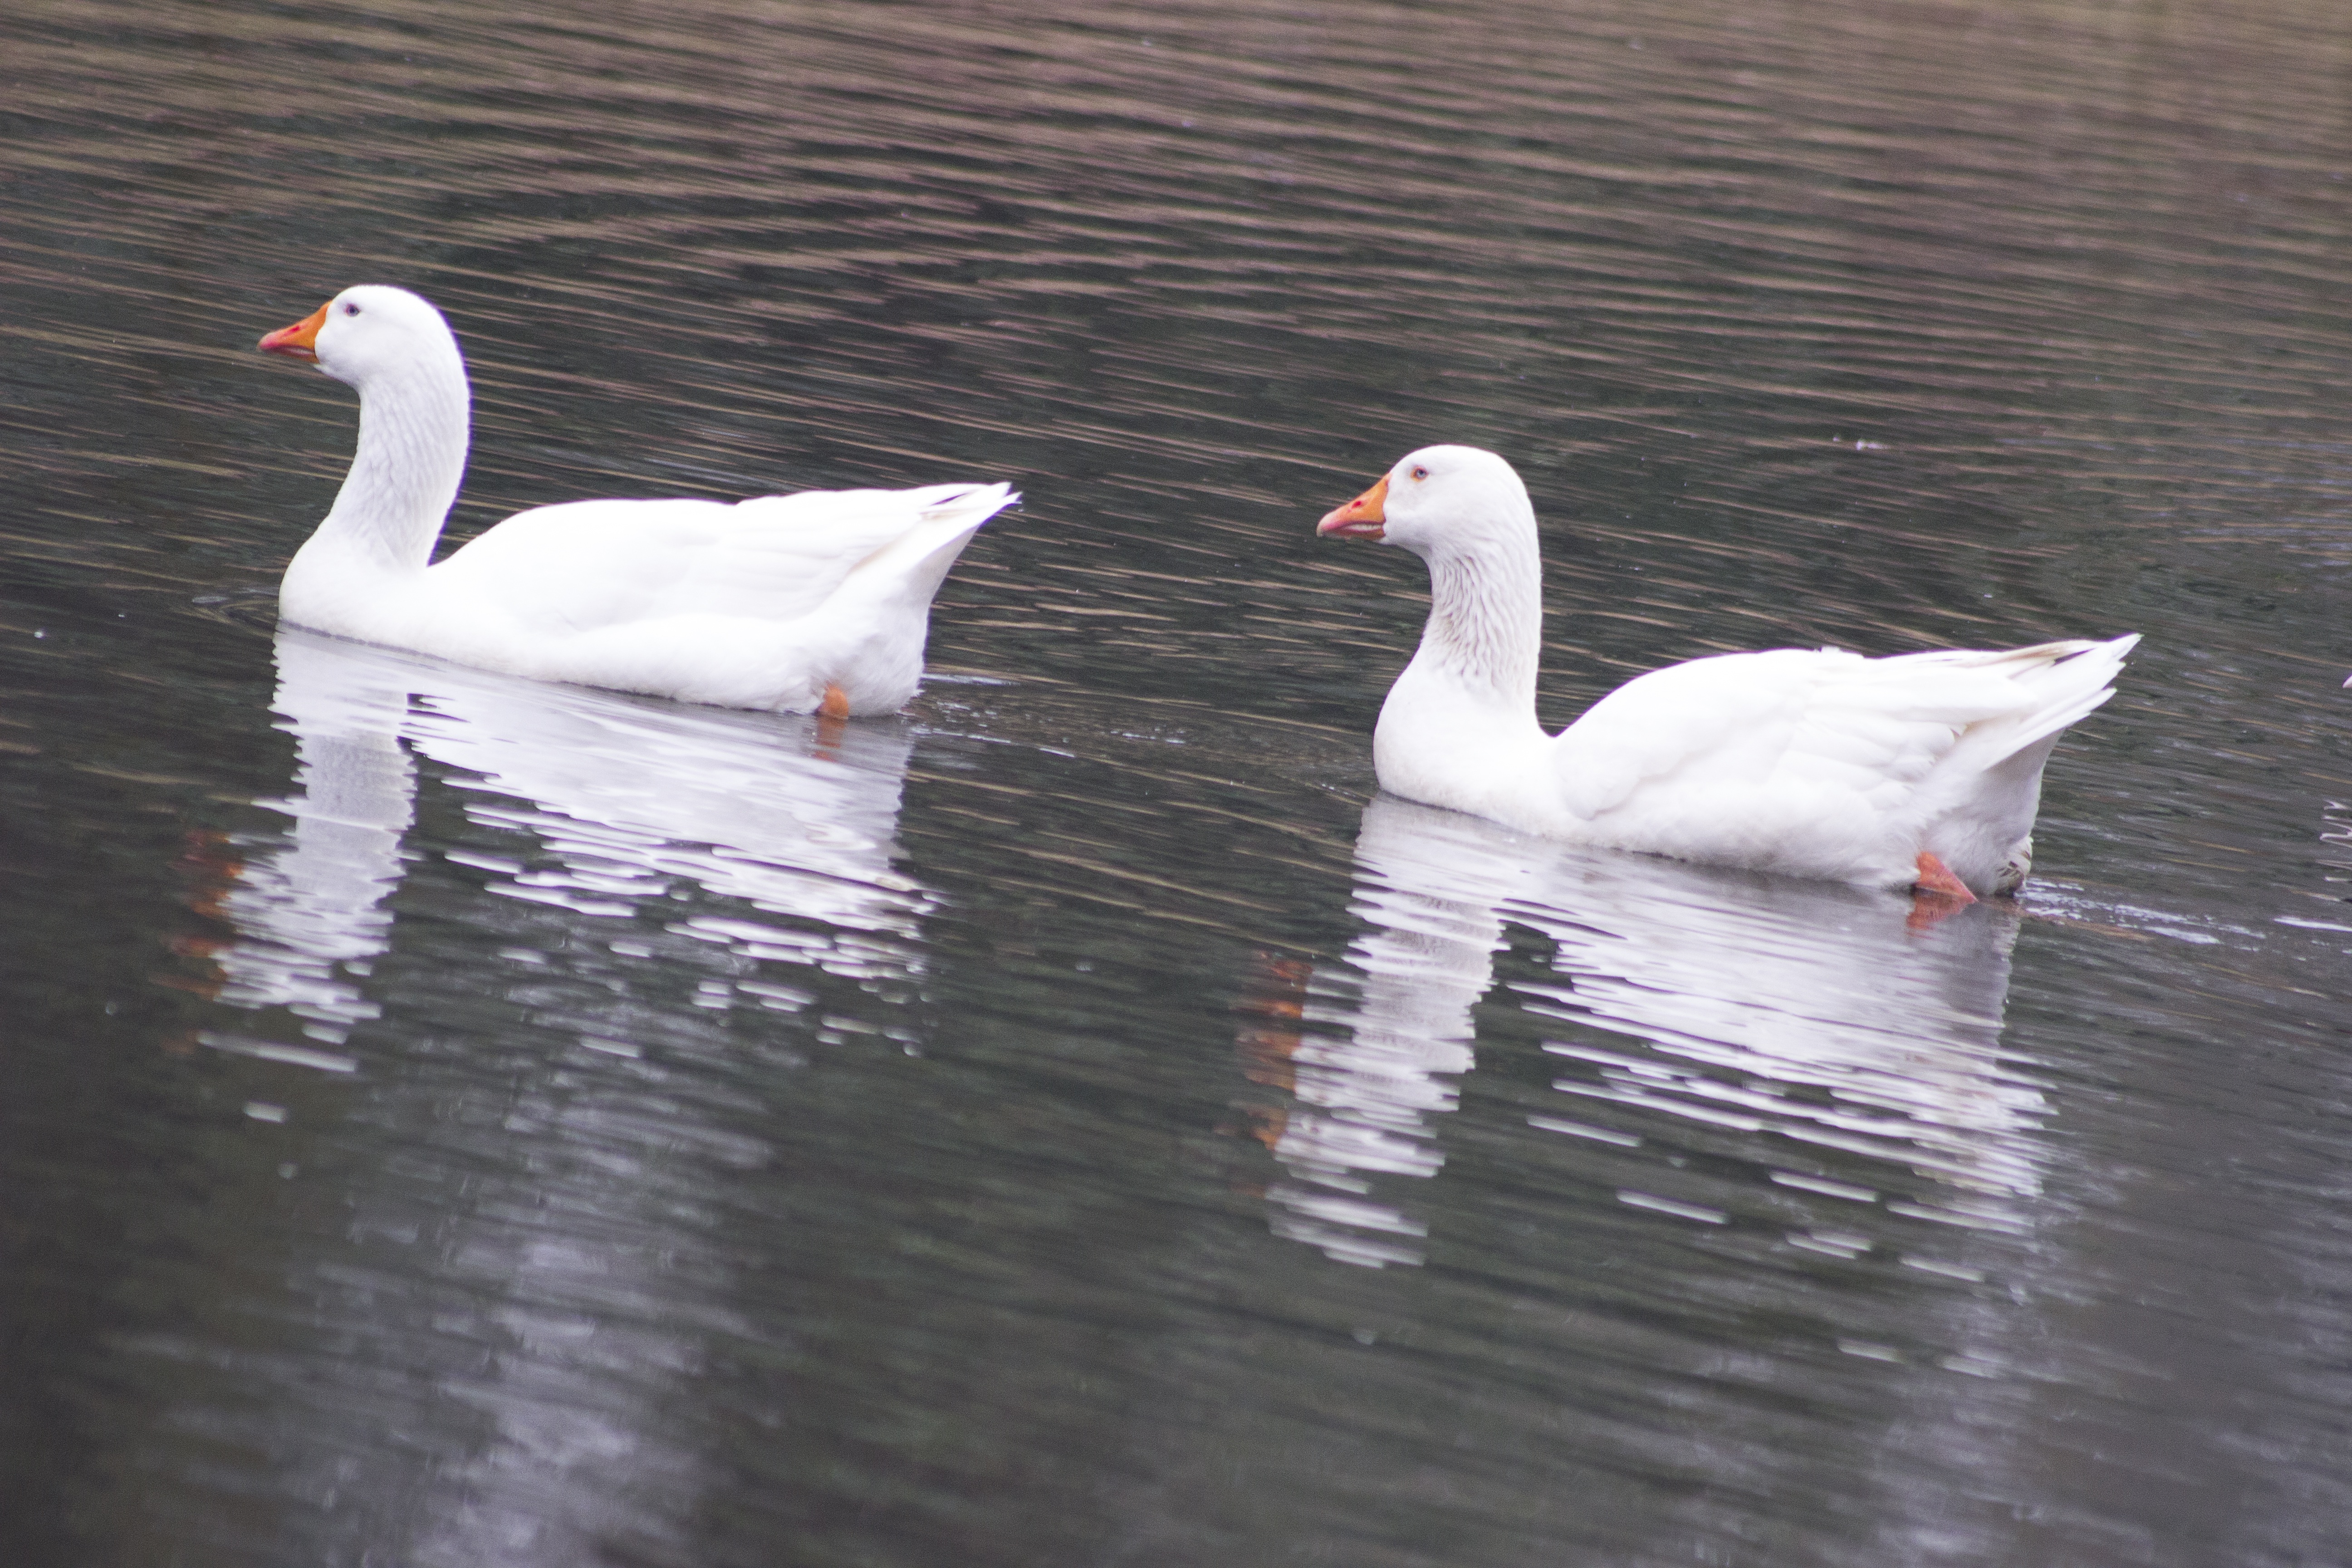
bird, wing, beak, fauna, duo, swan, goose, vertebrate, twin, waterfowl, water bird, white geese, ducks geese and swans